List of birds of Montserrat

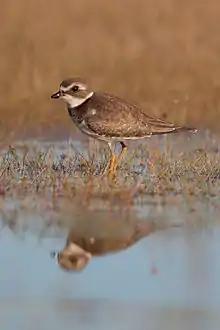
Semipalmated plover

The family Charadriidae includes the plovers, dotterels, and lapwings. They are small to medium-sized birds with compact bodies, short thick necks, and long, usually pointed, wings. They are found in open country worldwide, mostly in habitats near water.